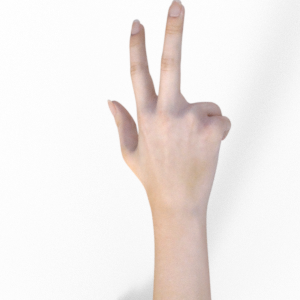
Label: scissors